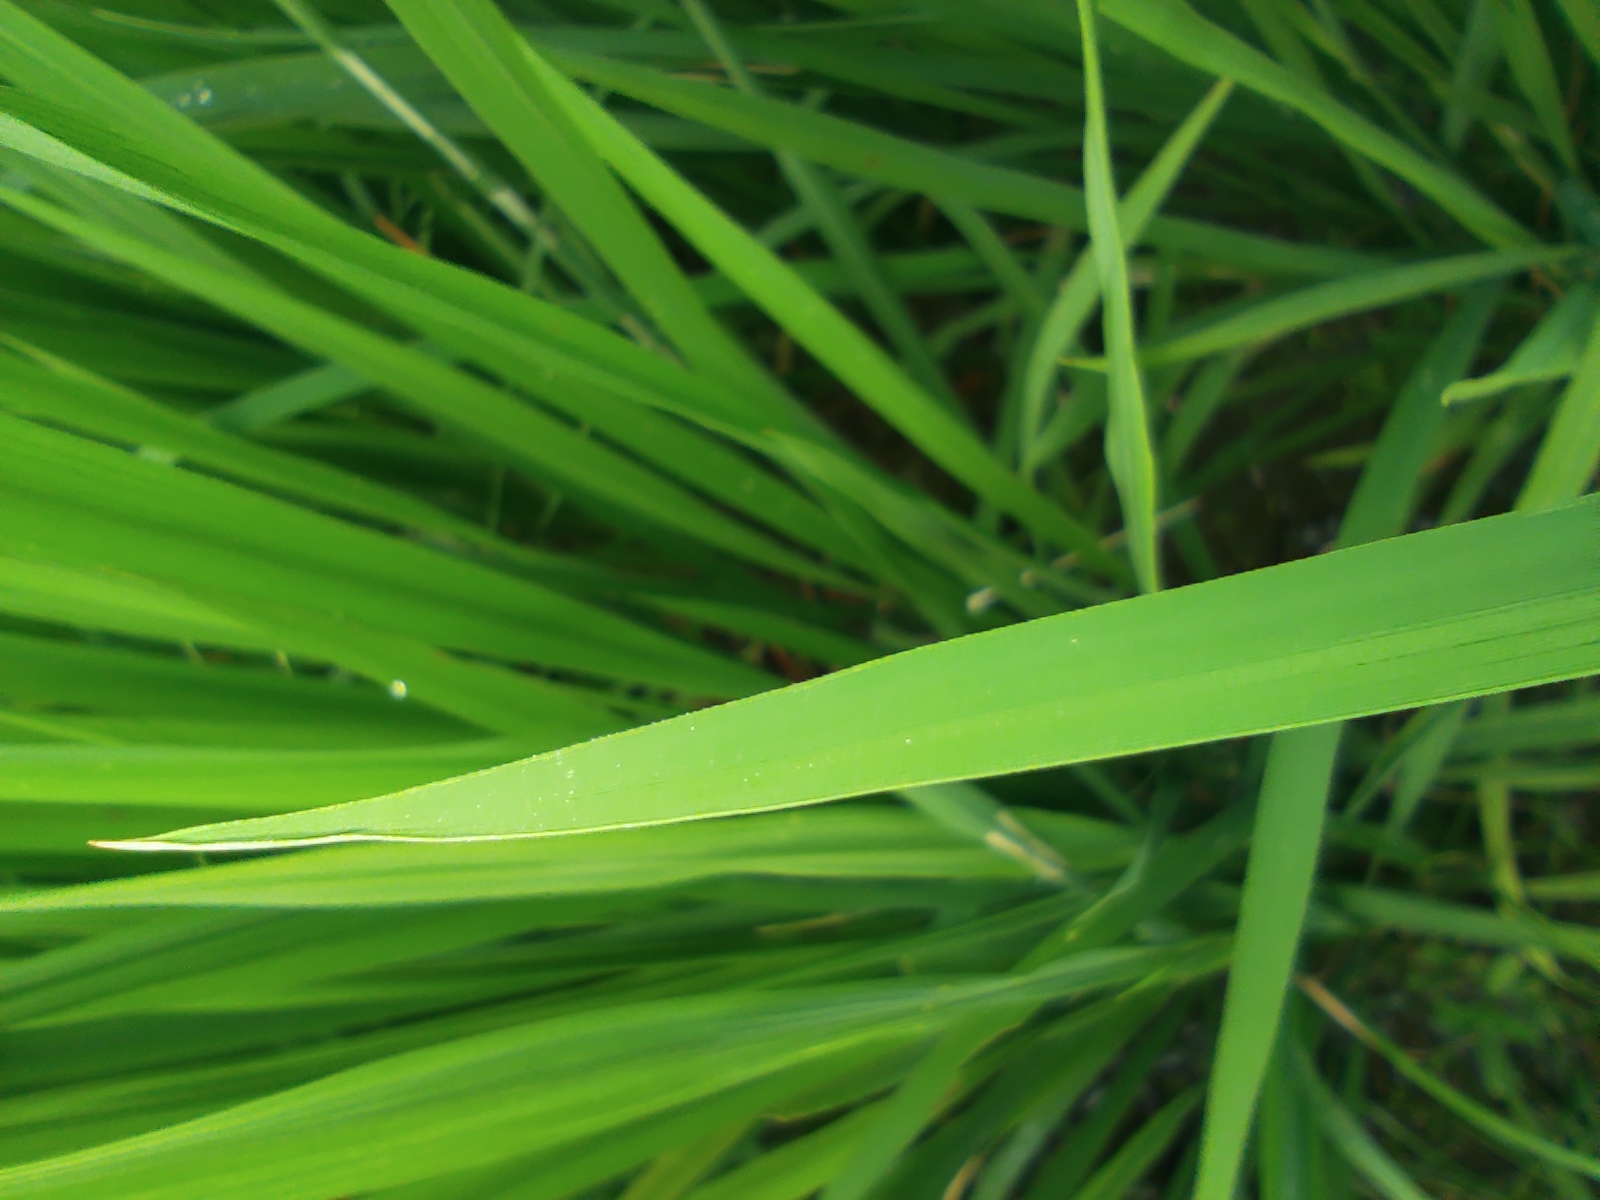
Nhãn: Healthy